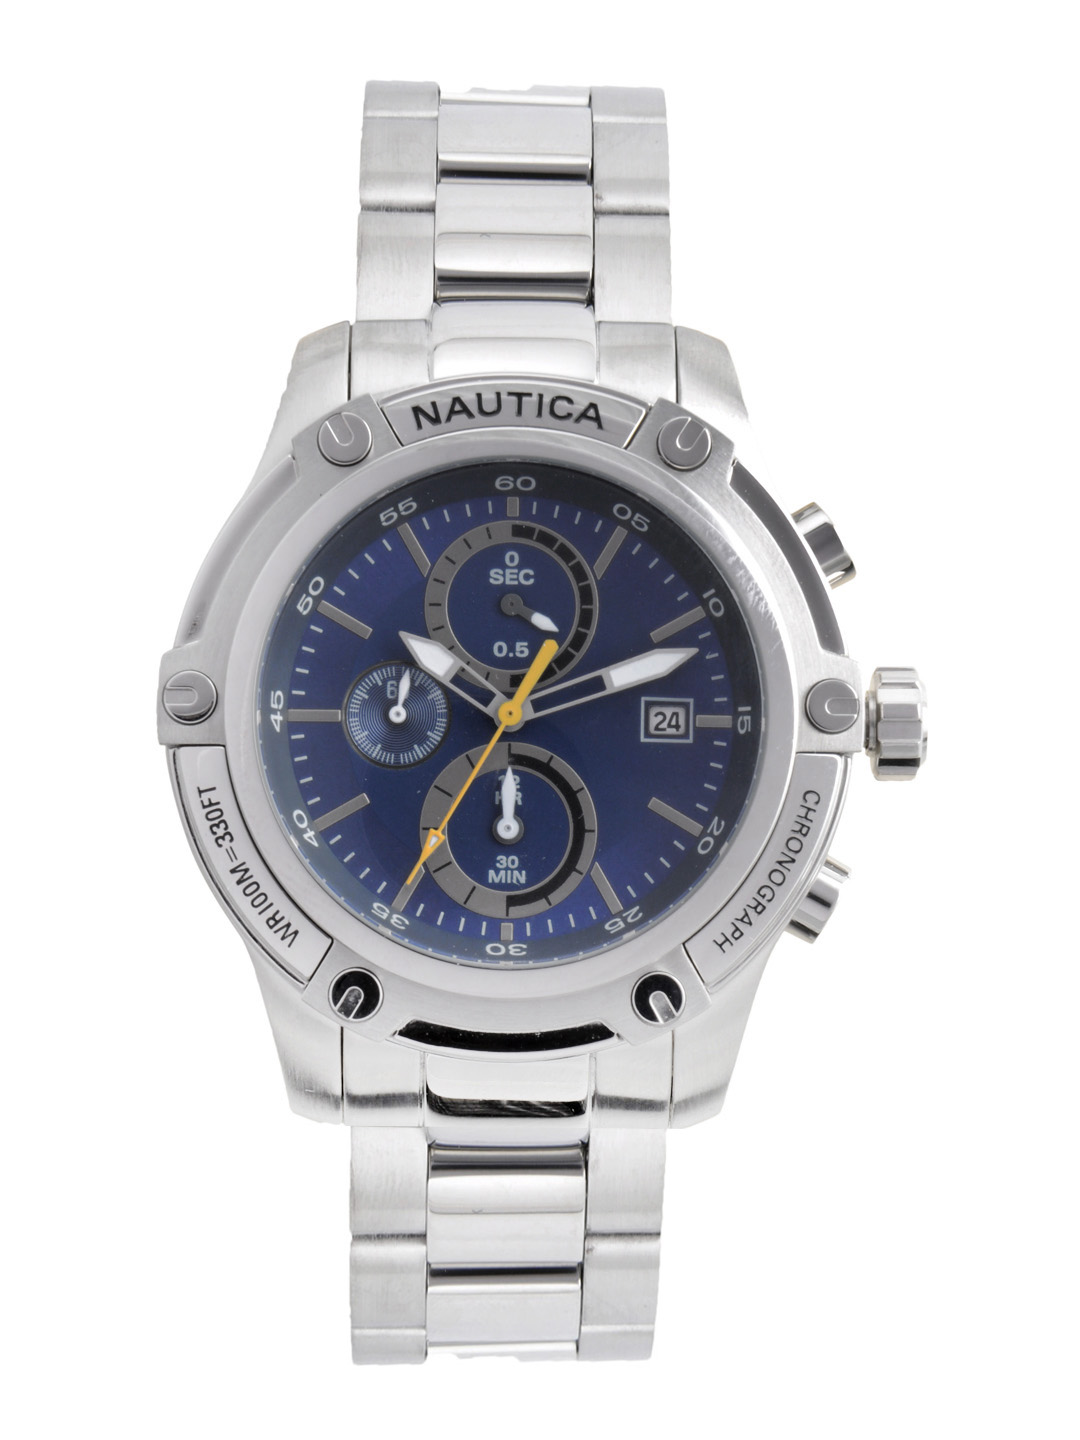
Nautica Men Blue Dial Chronograph Watch
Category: Accessories / Watches / Watches
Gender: Men
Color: Blue
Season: Winter 2016
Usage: Casual